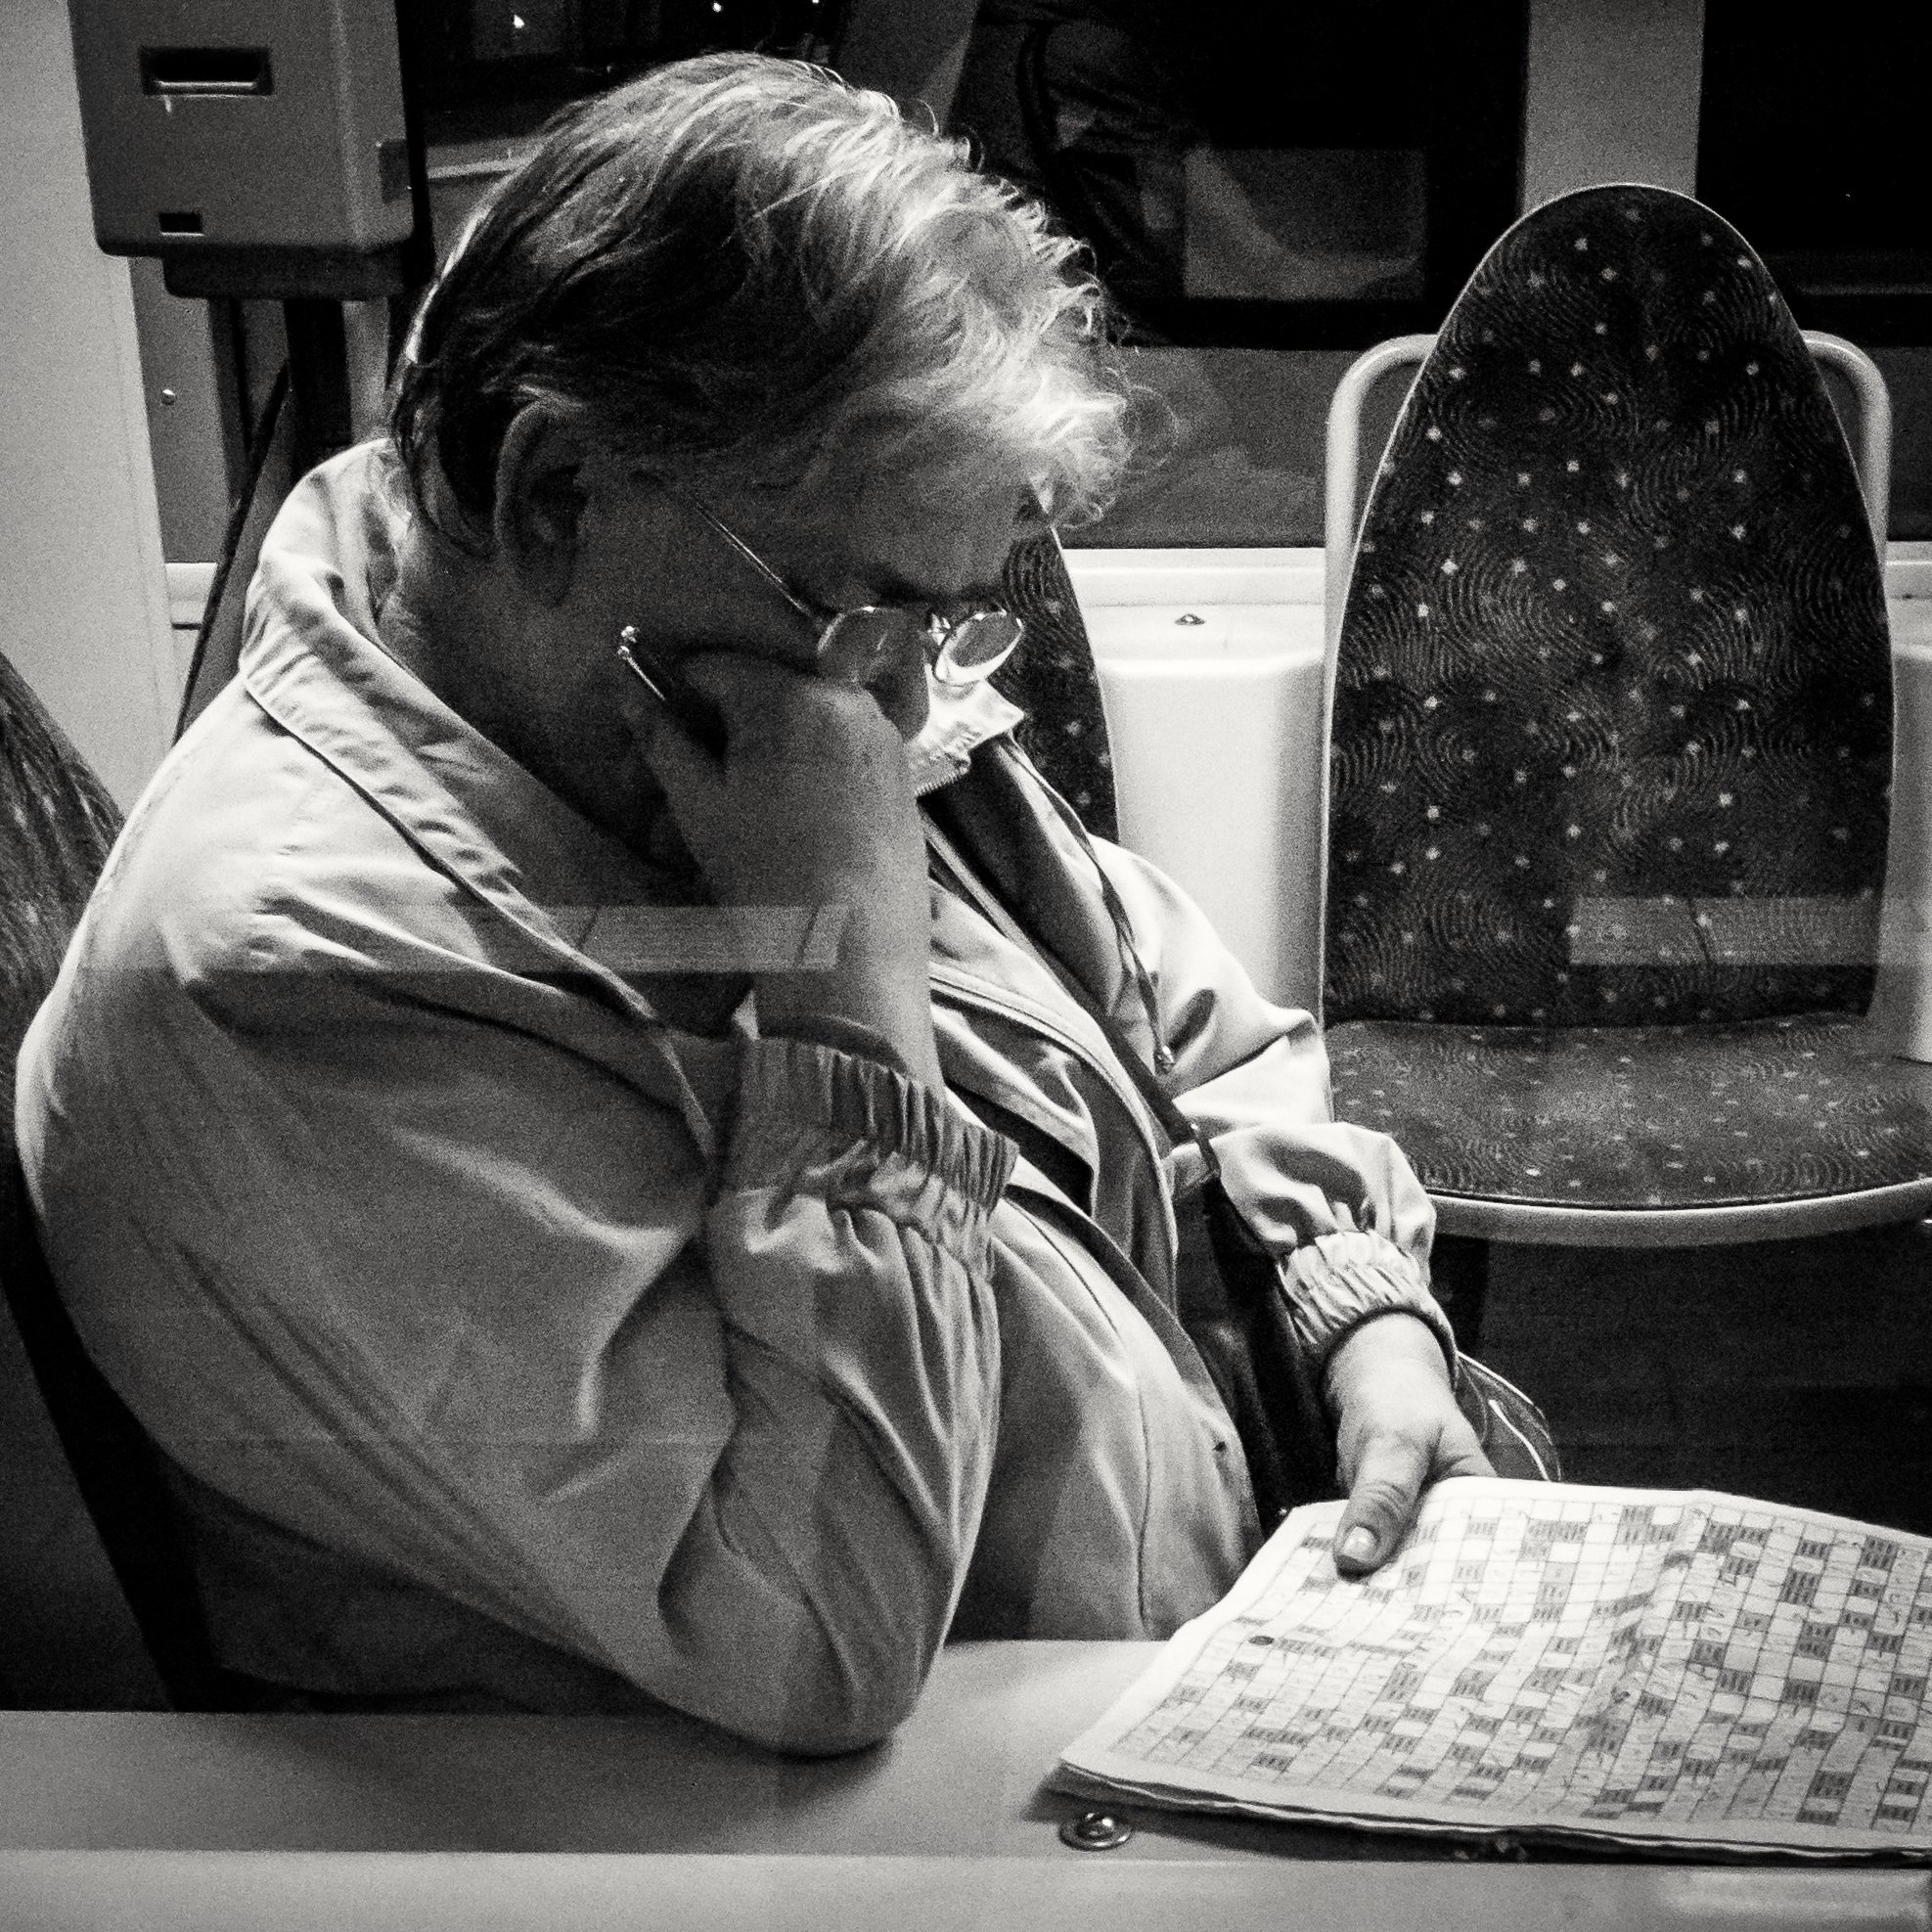
man, person, black and white, people, white, street, city, reading, explore, journal, tram, streetcar, portrait, magazine, sitting, pensive, black, monochrome, conversation, streetphotography, flickr, bw, blackandwhite, project, candid, creativecommons, trolleycar, reflective, stadt, germany, deutschland, sw, scene, bayern, bavaria, schwarzweis, 11, tramway, sitzend, menschen, unposed, ungestellt, strasenfotografie, lesen, strasenbahn, mann, 365, 366, augsburg, erwachsener, project365, projekt, szene, adult, photoaday, pictureaday, project366, streettog, tog, zweisichtde, zweisichtig, samsunggalaxys6, bahn, focused, meditative, thoughful, concentrated, nachdenklich, konzentriert, gedankenverloren, gedankenversunken, fokussiert, museful, magazin, zeitschrift, gr belnd, monochrome photography, human positions, human action